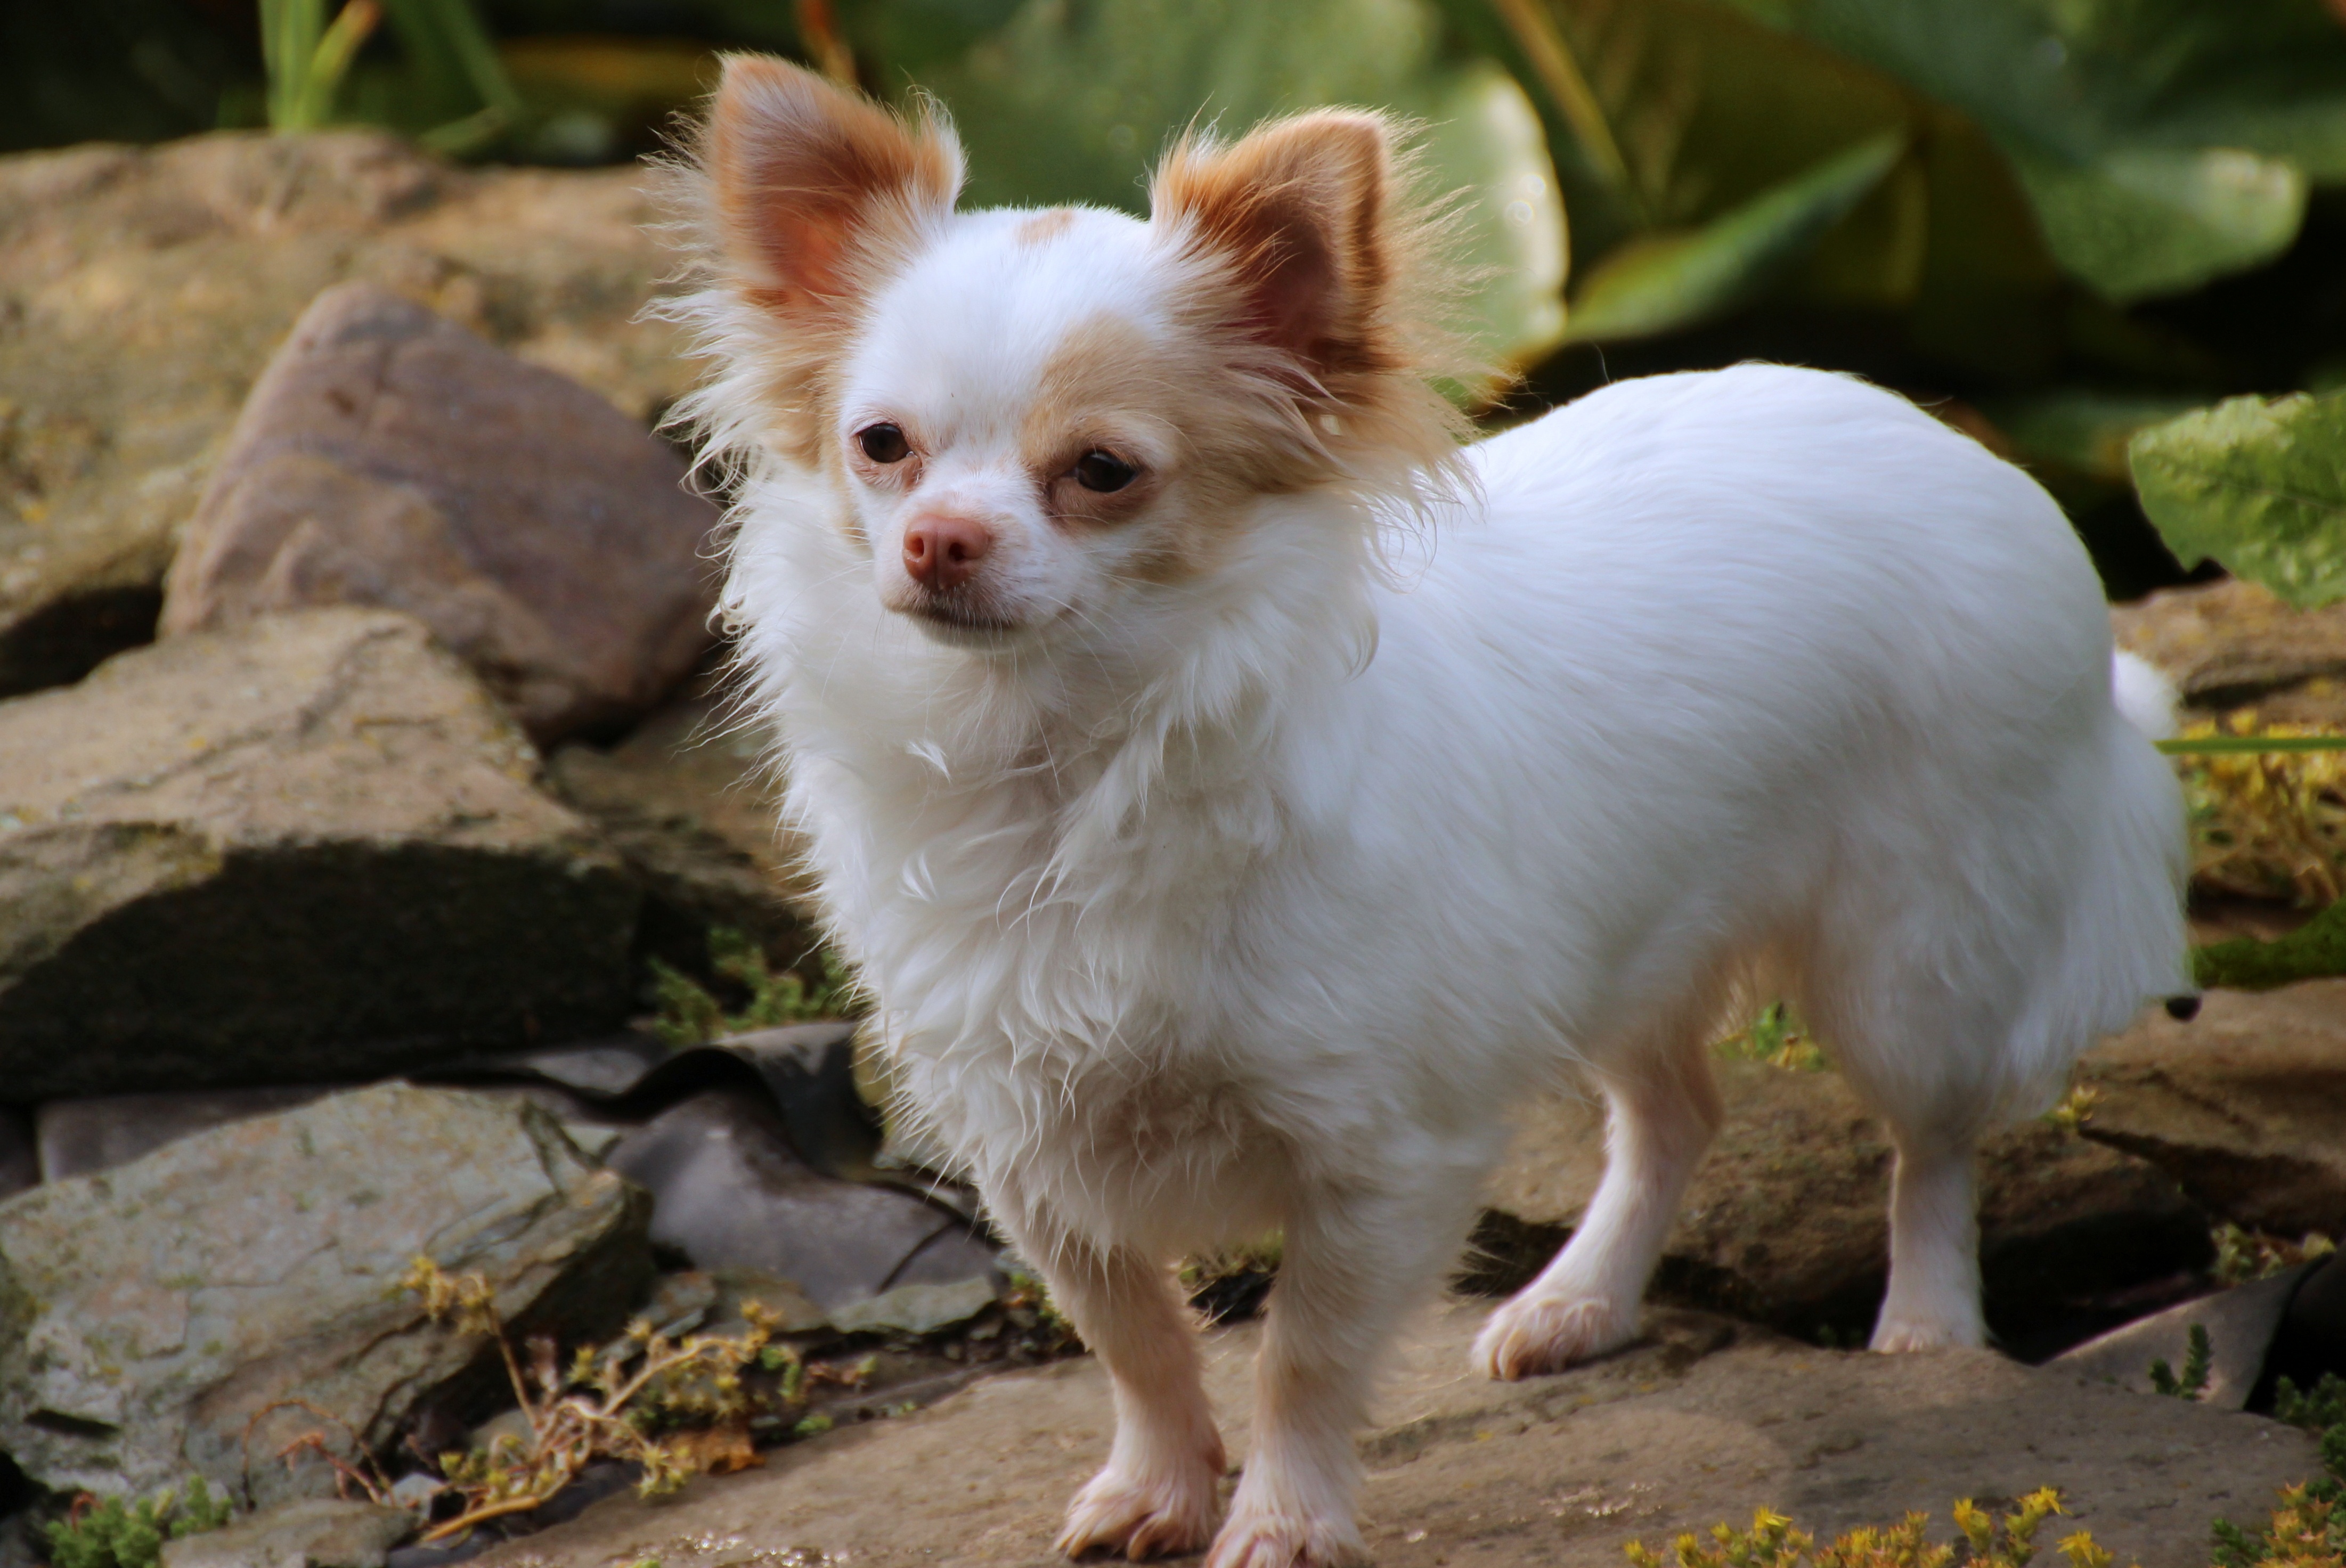
dog, animal, cute, pet, fur, mammal, vertebrate, chihuahua, papillon, curious, dog breed, german longhaired pointer, white brown, dog like mammal, carnivoran, dog breed group, german spitz mittel, german spitz, german spitz klein, phalene